Jauch family

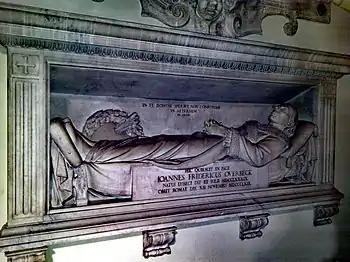

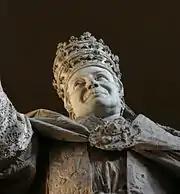

Constance Jauch's daughter Teresa Lelewelowna (1752–1814) married Adam Józef Cieciszowski (1743–1783), brother of the archbishop and metropolitan . He was Great Scribe of Lithuania and knight of the Order of Saint Stanislaus. Her granddaughter Aleksandra Franciszka Cieciszowska was married to the Polish minister Jan Paweł Łuszczewski 1784–1795 private secretary of the last King and Grand Duke of the Polish-Lithuanian Commonwealth Stanisław August Poniatowski. He was nominated as count by the King Augustus III of Poland. Their granddaughter Jadwiga Łuszczewska (1834–1908), daughter of the economist Wacław Józef Łuszczewski and the writer Magdalena Łuszczewska, was a Polish poet and novelist.